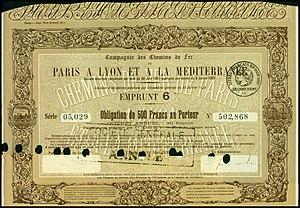
La Compagnie des chemins de fer de Paris à Lyon et à la Méditerranée, communément désignée sous le nom de Paris-Lyon-Méditerranée ou son sigle PLM, est l'une des plus importantes compagnies ferroviaires privées françaises entre sa création en 1857 et sa nationalisation en 1938, lors de la création de la SNCF.